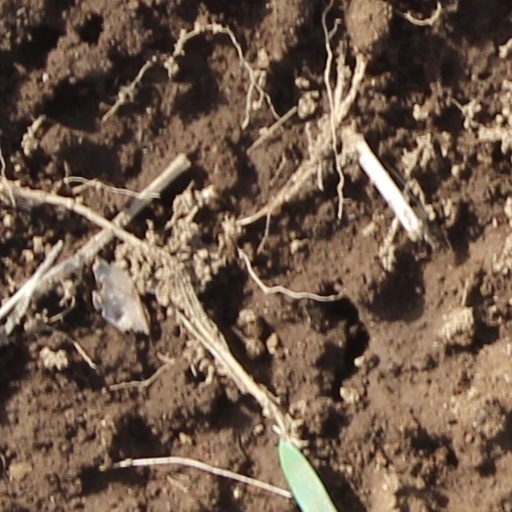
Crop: wheat